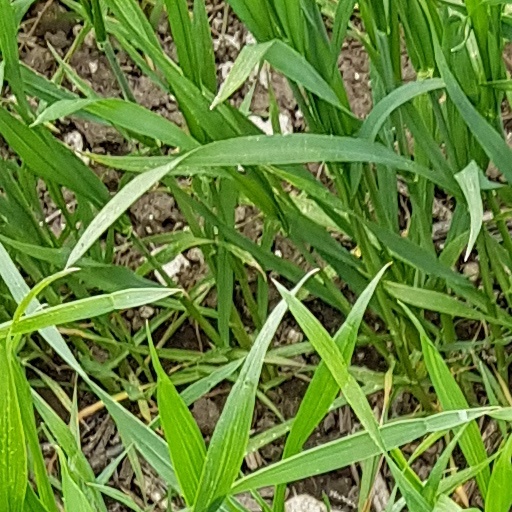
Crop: wheat